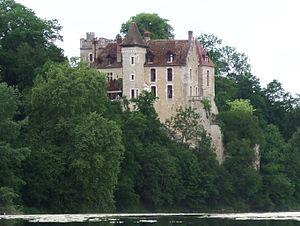
Château deThoraise
Le château de Thoraise est un château situé à Thoraise, dans le département français du Doubs.
Thoraise est une commune française située dans le département du Doubs, en région Bourgogne-Franche-Comté.
La liste des châteaux du Doubs recense de manière non exhaustive les châteaux, maisons fortes, mottes castales, situés dans le département français du Doubs. Il est fait état des inscriptions et classements au titre des monuments historiques.